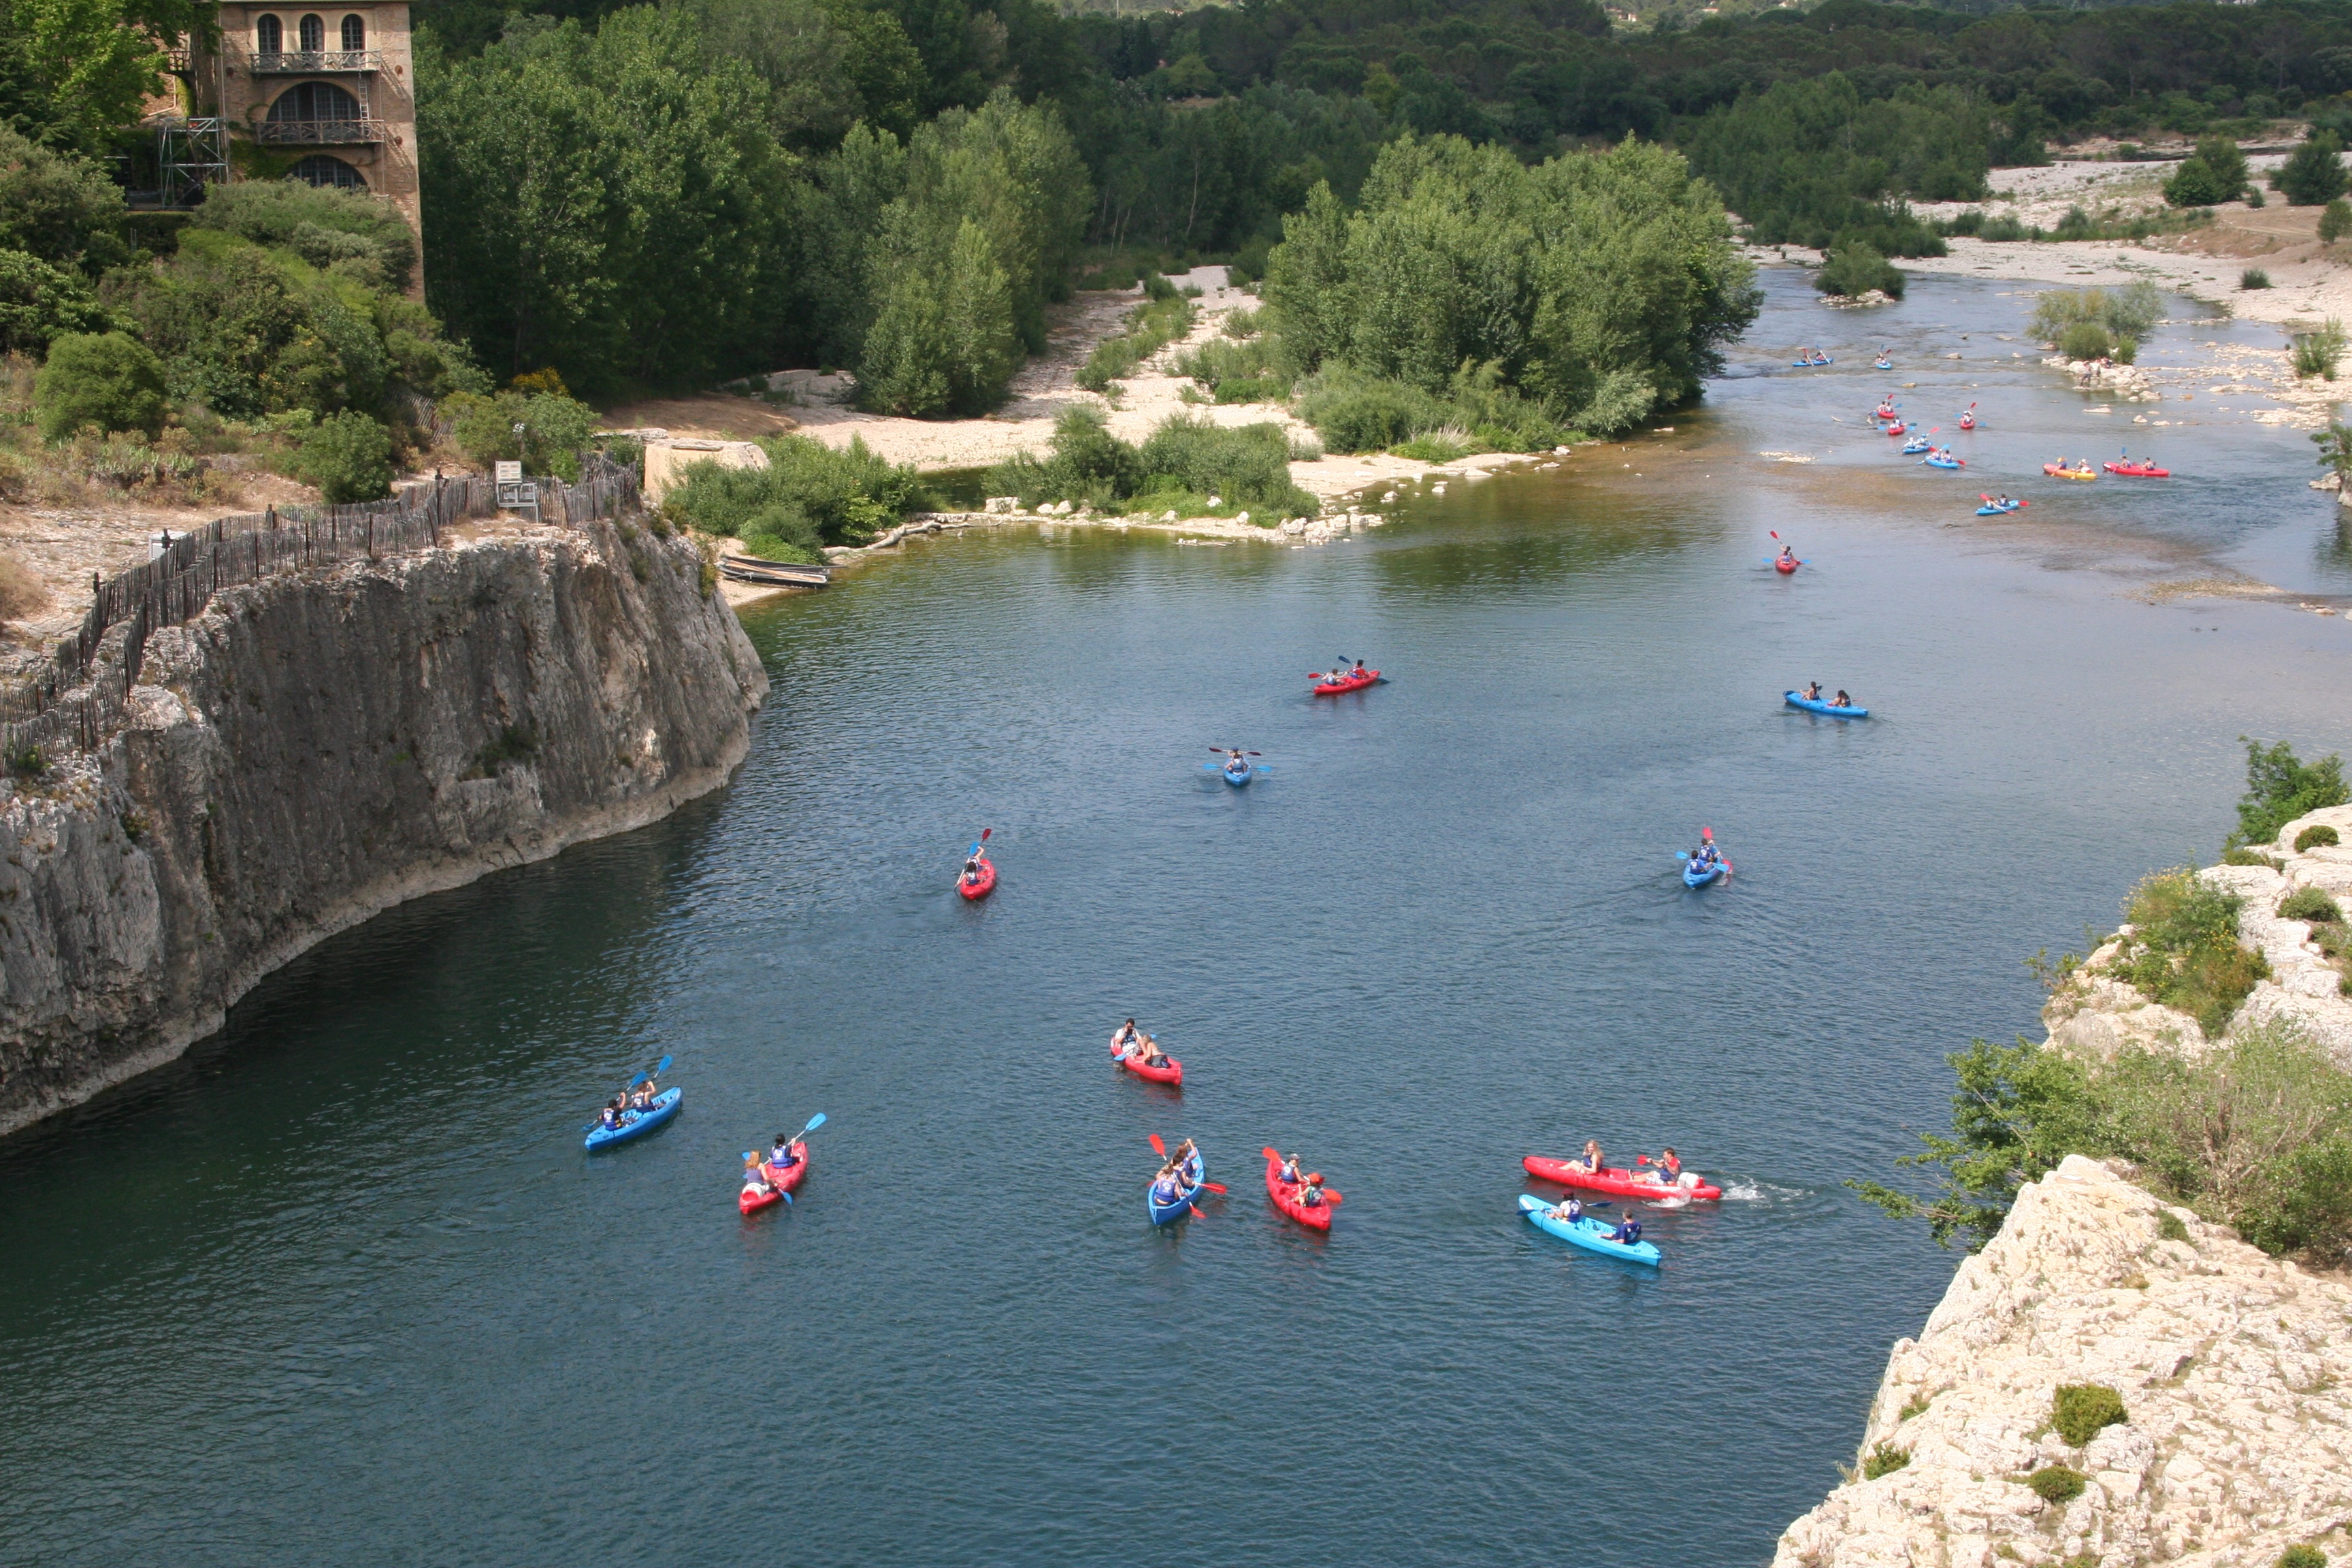
sea, boat, river, france, vehicle, holiday, bay, extreme sport, waterway, boating, kayaks, landform, pont du gard, water sport